Tobey Maguire

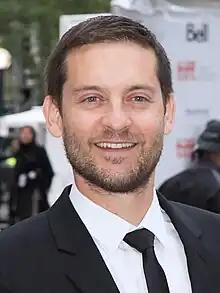
Maguire at the 2014 Toronto International Film Festival

Tobias Vincent Maguire (born June 27, 1975) is an American actor and film producer. He is best known for starring as the title character in Sam Raimi's "Spider-Man" trilogy (2002–2007), a role he later reprised in "" (2021).